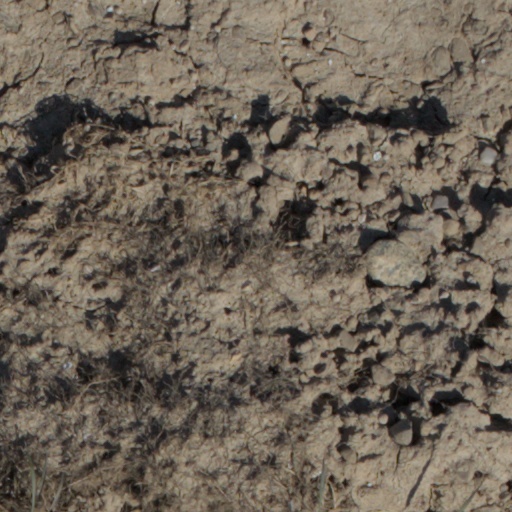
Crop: wheat